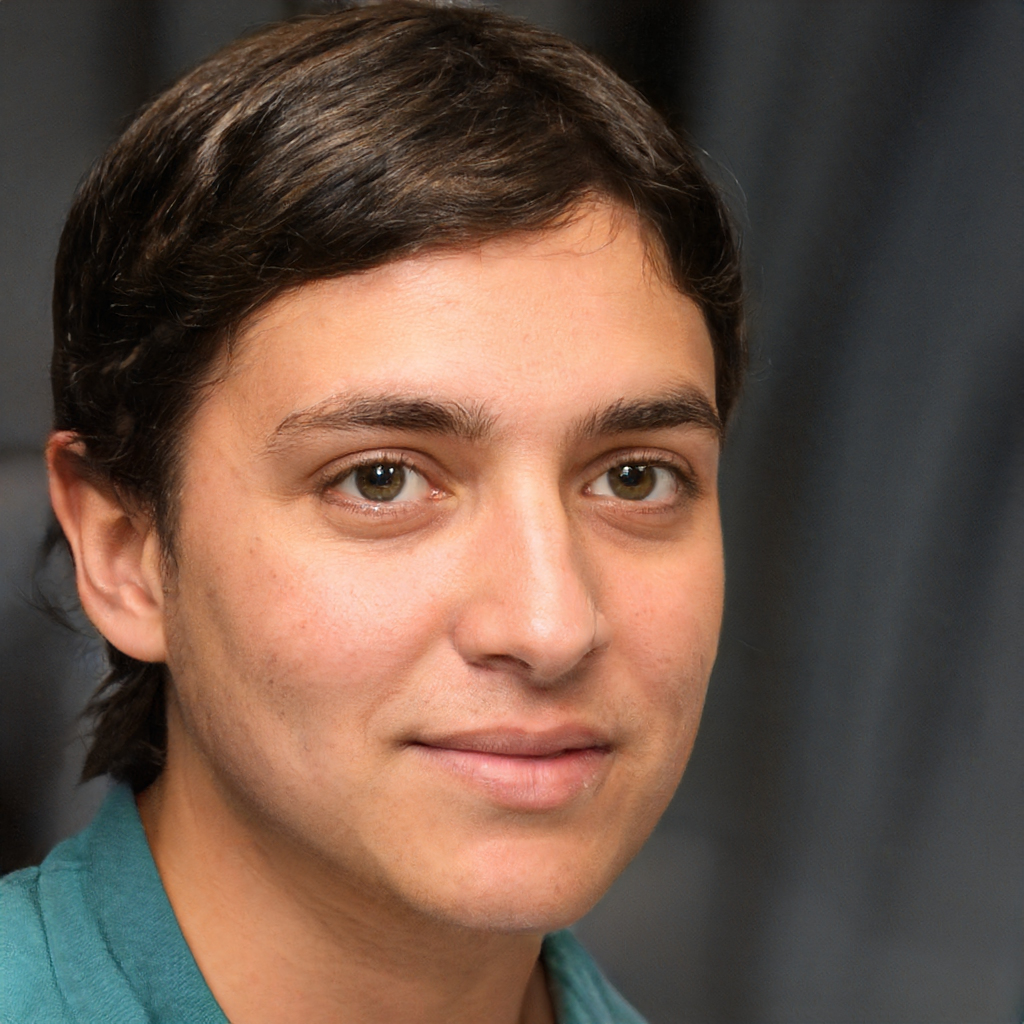
Portrait style: Real Portrait